Library assessment

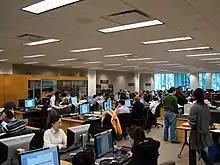
Cornell University Mann Library

Although library assessment has become almost ubiquitous in United States, Australia, UK and some European countries such as Italy and Denmark since 2000, it is still relatively uncommon elsewhere. Below are a selection of library assessment sites that show the multitude of activities undertaken by assessment teams: University of Washington, USA; University of Virginia, USA; University of York, England, Council of Australian University Libraries (CAUL).